Raspail station

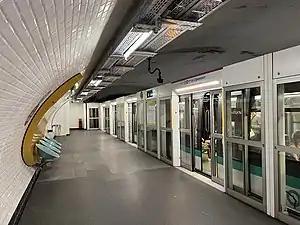
Line 4 platforms at Raspail after to the installation of Platform screen doors.

Raspail is a station of the Paris Métro, serving Line 4 and Line 6 in the 14th arrondissement. The station is now fitted with Platform screen doors, due to the Line 4 being fitted for automation.